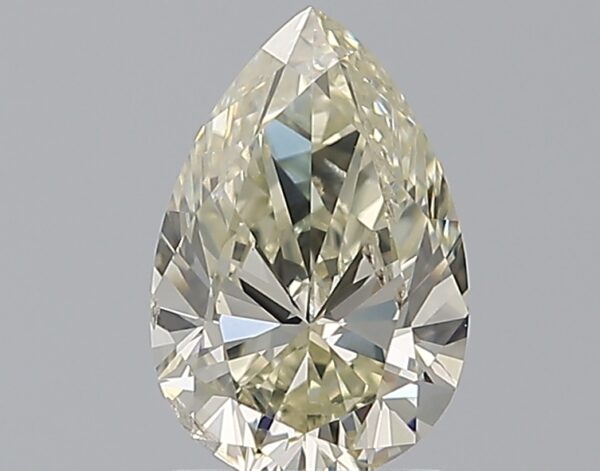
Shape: pear
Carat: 1.3
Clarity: SI2
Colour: M
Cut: EX
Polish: EX
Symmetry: VG
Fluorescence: F
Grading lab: GIA
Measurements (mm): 9.17 x 6.06 x 3.7